Scorrier

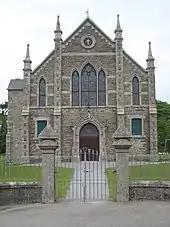

Scorrier is a village in Cornwall, England, United Kingdom. It is in the civil parish of St Day, about northeast of the centre of Redruth and southeast of the coast at Porthtowan, on the A30 road at the junction of the A3047 road that leads west to Camborne and the B3298 road south to Carharrack. The Plymouth to Penzance railway line passes through the village and between 1852 and 1964 it had its own station. A. E. Rodda & Son, the principal maker of clotted cream is based here.